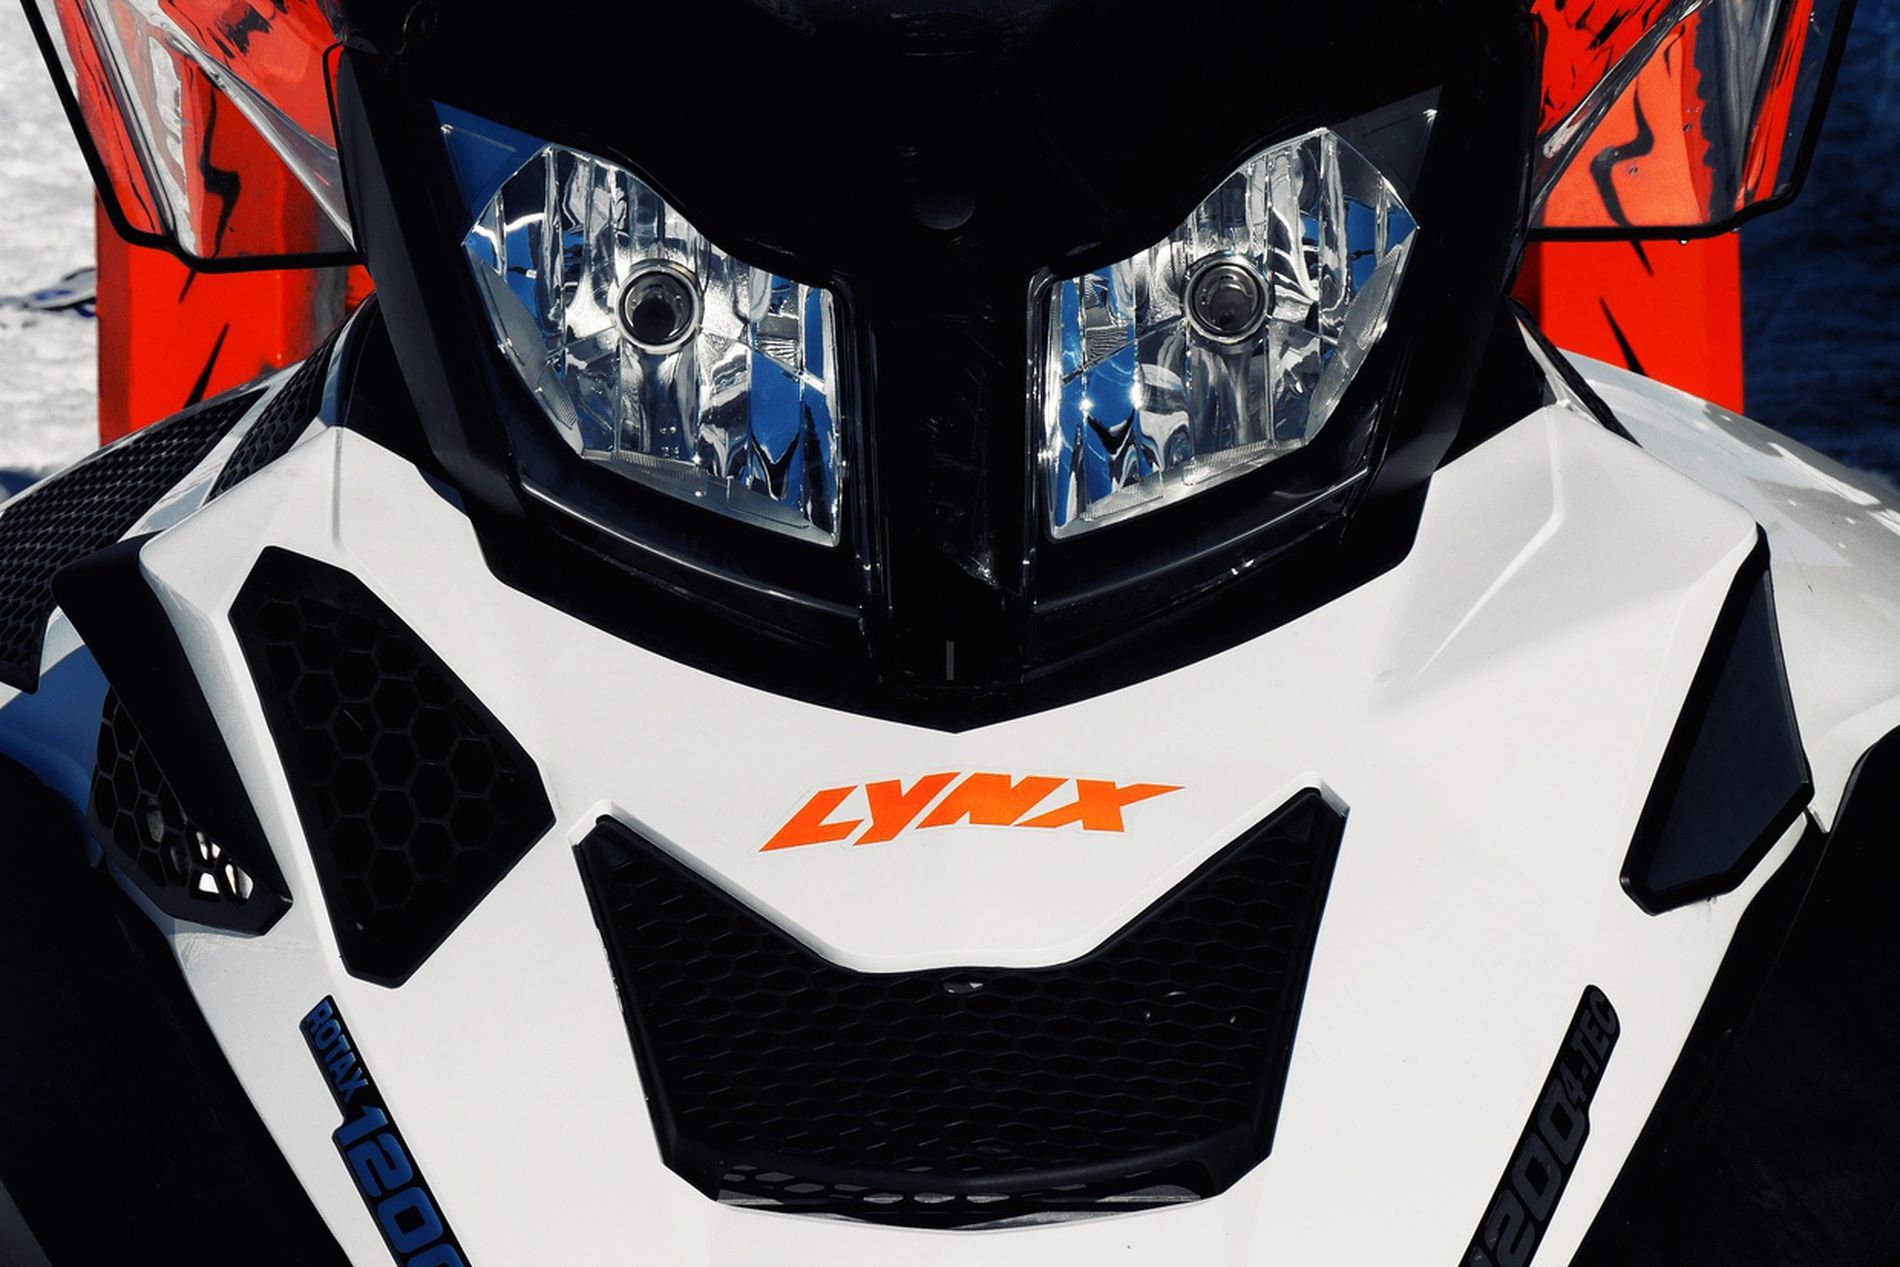
Front of a Lynx Motorcycle
The front of lynx Motorcycle shows two LED headlights, and part of the body shows the logo (Lynx) With a blurred background.
A close-up shot captures the black and white front body of a lynx motorcycle. the Lynx logo is orange. The natural light highlights the soft, glowing texture. The background is blurred.
Labels: Headlight, Transportation, Vehicle, Car, Hockey, Ice Hockey, Ice Hockey Puck, Rink, Skating, Sport, Motorcycle, blur background, blurred Background
Camera: Panasonic DC-GX9
Aperture: F11
Exposure: 1/1300 sec
ISO: 200
Focal length: 44.0 mm